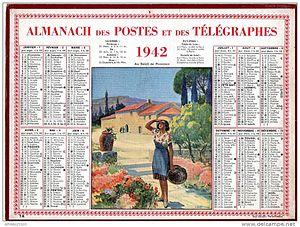
Calendrier des Postes 1942 Au soleil de Provence
La Provence est une région historique et culturelle ainsi qu'un ancien État indépendant et une ancienne province avant de disparaître à la Révolution française pour réapparaître en grande partie sous la forme recomposée de la région Provence-Alpes-Côte d'Azur.
Le comté de Provence est un ancien fief situé à l'est du delta du Rhône. Pays issu de la Francie médiane, la Provence se constitua en royaume avant de progressivement se disloquer à la suite des transmissions féodales et la guerre civile de l'Union d'Aix. Ses frontières naturelles au sud allaient à l'origine du Rhône à Nice et au nord d'Embrun au Vivarais, en passant par la Drôme provençale. Au nord, ses frontières s'étendaient jusqu'à Valence.